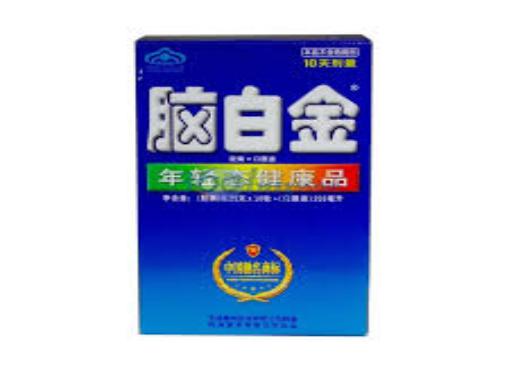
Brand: melatonin
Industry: Medical